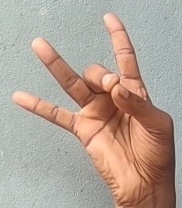
ASL sign: 8